Submarine rescue

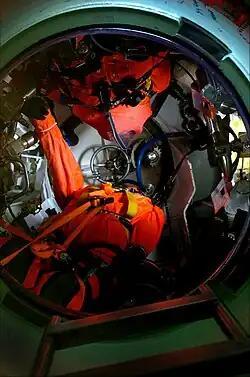
Submarine escape trunk containing Escape Immersion Equipment (orange suites)

1917: On 29 January 1917, the submarine HMS "K13" sank in the Gareloch in Argyll and Bute, Scotland, during sea trials with 80 people on board. About 10 hours later a vessel deployed divers who were able to communicate with the survivors. Later an airline was attached to the vessel and the ballast tanks were blown. By midday on the 31st the bows were hauled to the surface and supported by a pair of barges while a hole was cut to let the 48 survivors out.